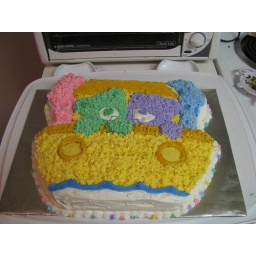
Fill in the blue giraffe and add the ocean wave at the bottom